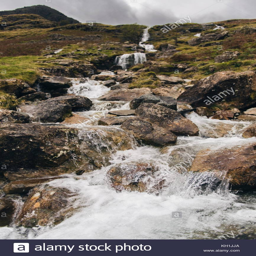
pictured is a water fall